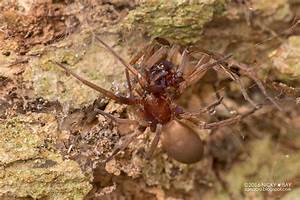
Label: ragno